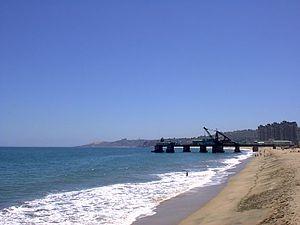
L’économie du Chili est considérée en 2010 comme une des plus stables économiquement en Amérique latine. Malgré un passé économique désastreux, le pays est devenu de nos jours un « modèle » dans la région. Au cours des vingt-quatre dernières années, la croissance annuelle moyenne du PIB chilien a été de 5,2 %, et même de 8,3 % entre 1990 et 1997. Le modèle économique chilien est celui du libéralisme, système mis en place par le général Pinochet avec l’aide des Chicago Boys. Avec ce nouveau modèle, le pays a connu de nombreuses réformes, comme la privatisation des entreprises d’État, notamment dans les secteurs du cuivre, de l'aviation et de l'éducation. Le Chili est le pays le plus inégalitaire de l'OCDE.